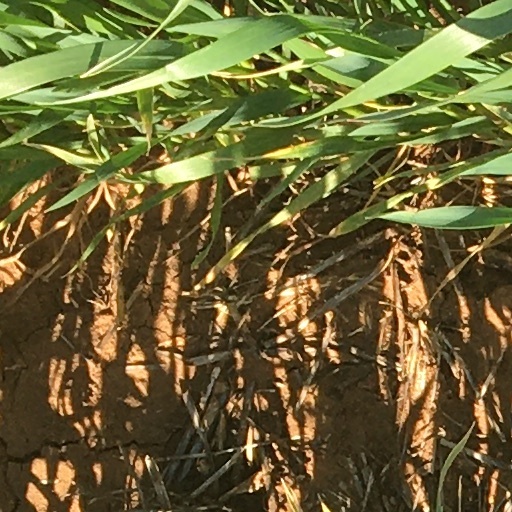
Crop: wheat